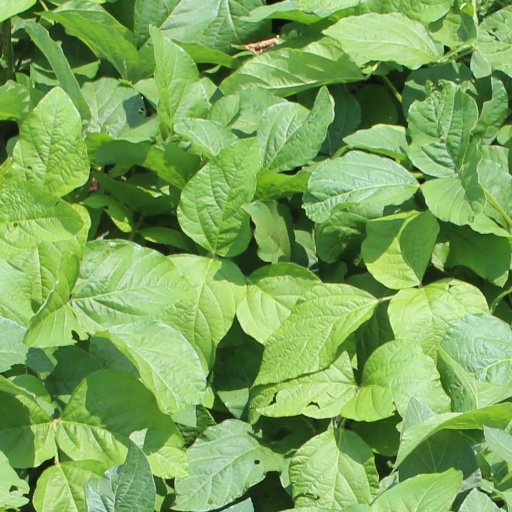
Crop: soybean